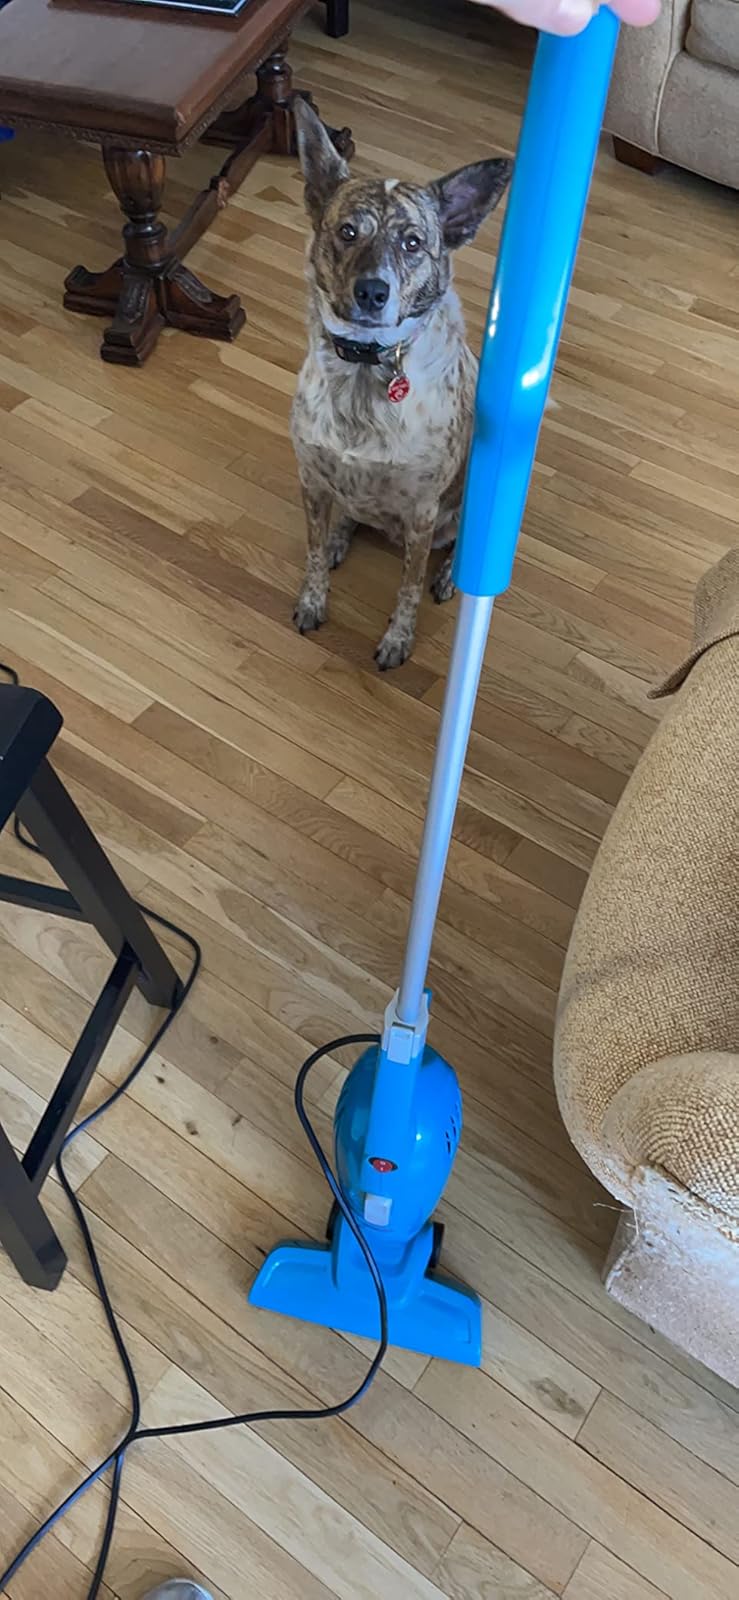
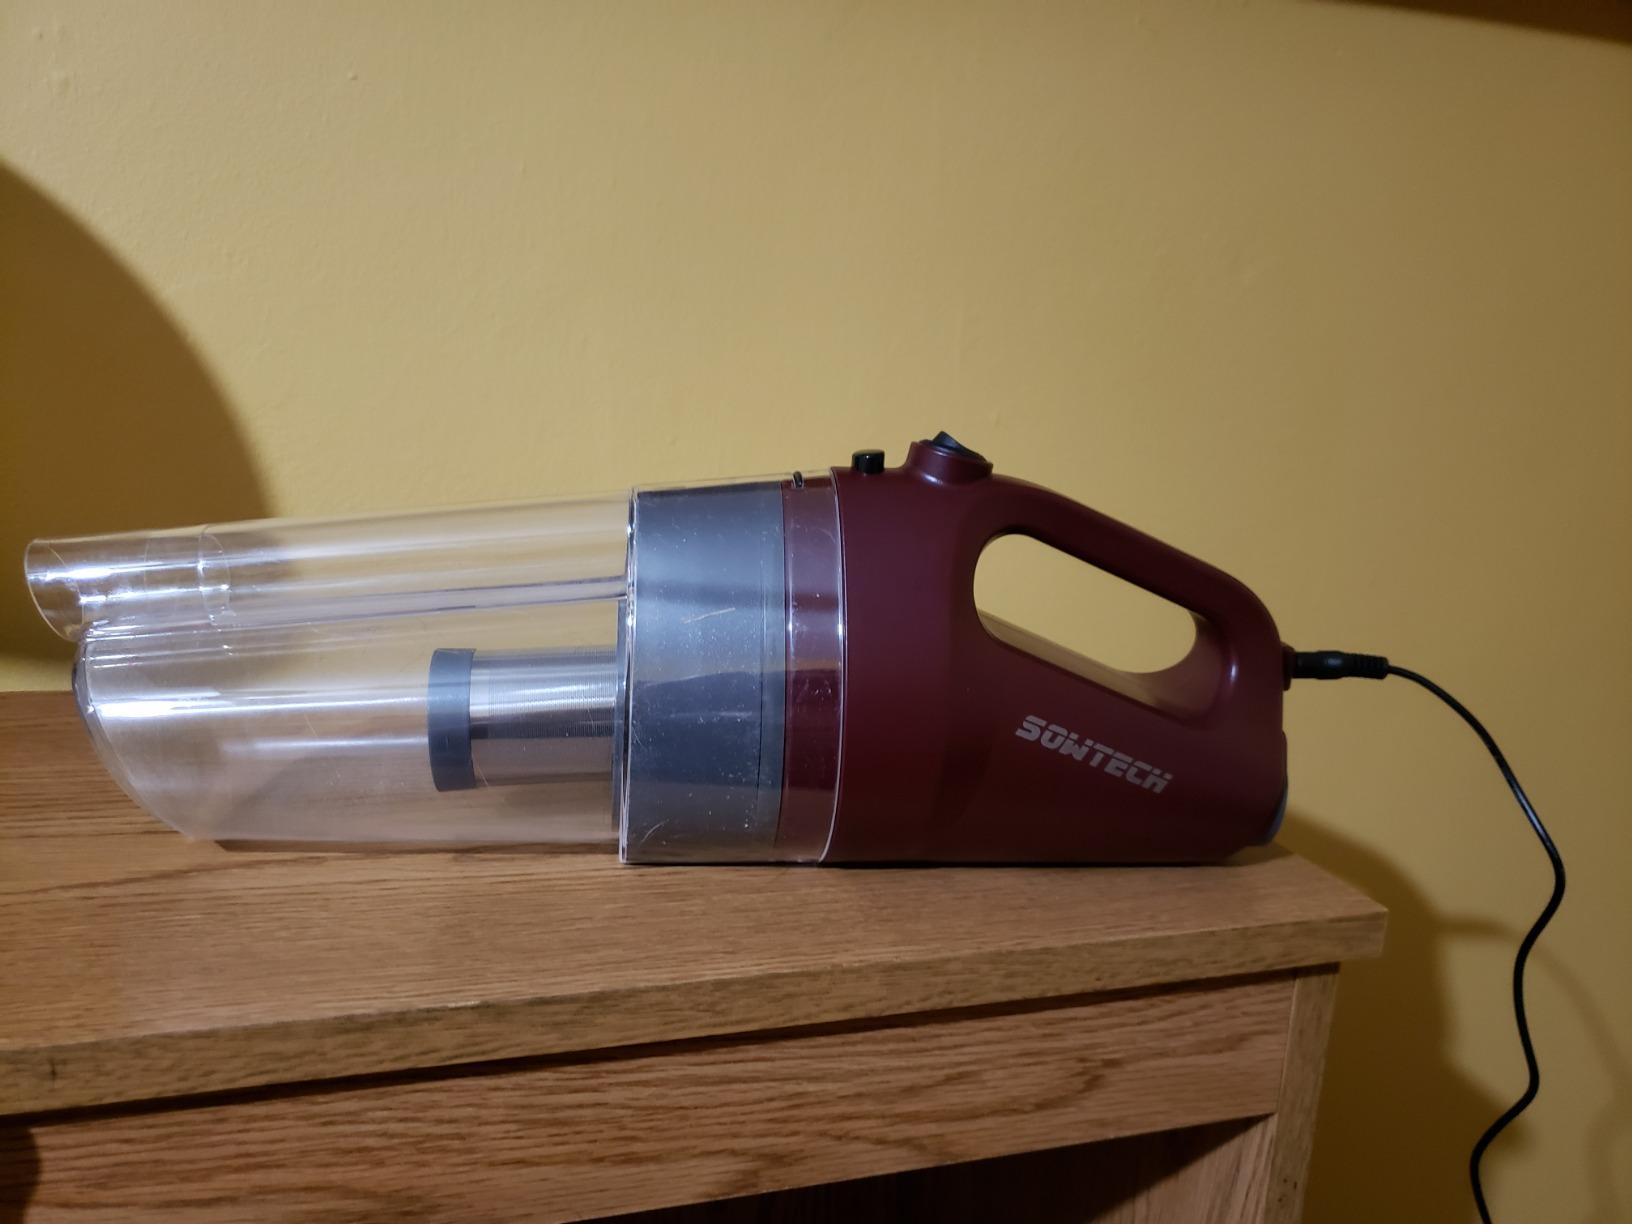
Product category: items_vacuum
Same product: no